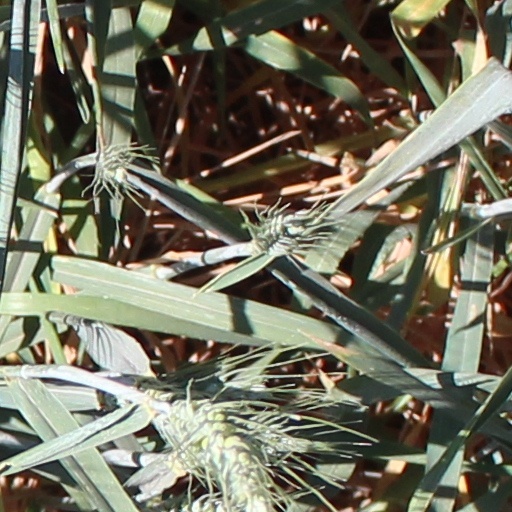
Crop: wheat